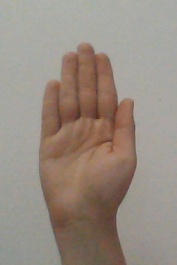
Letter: seen